Mizzou Arena

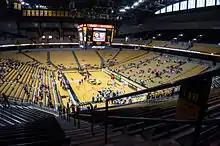
Mizzou Arena from the Northwest side in 2014

Mizzou Arena also includes offices for the Men's and Women's basketball programs, the Athletic Administration and Mizzou Arena's Building Operations. For the basketball programs the arena also offers locker rooms, a 24-hour practice gym, weight and training facilities including a hydrotherapy pool, video classrooms with audio and video editing capabilities, and an academic study center.